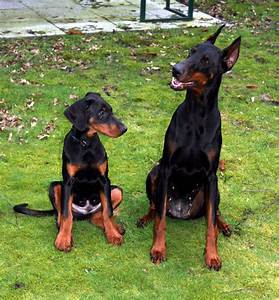
Label: cane